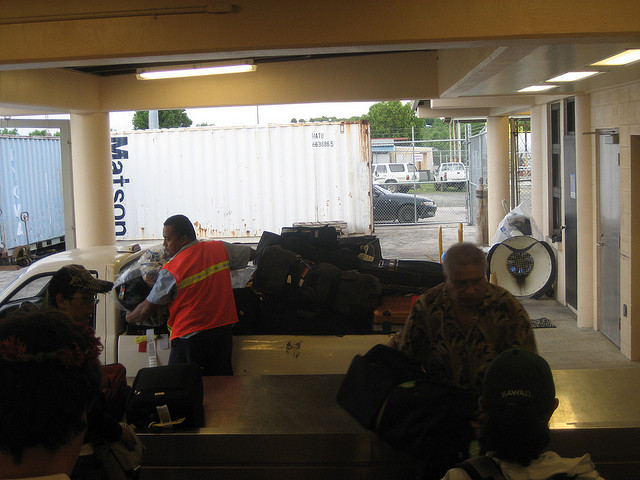
Worker checking contents of a truck bed at checkpoint.

A man removing stuff from the back of a pick up truck.

A man wearing an orange vest. taking items from the back of a white truck.